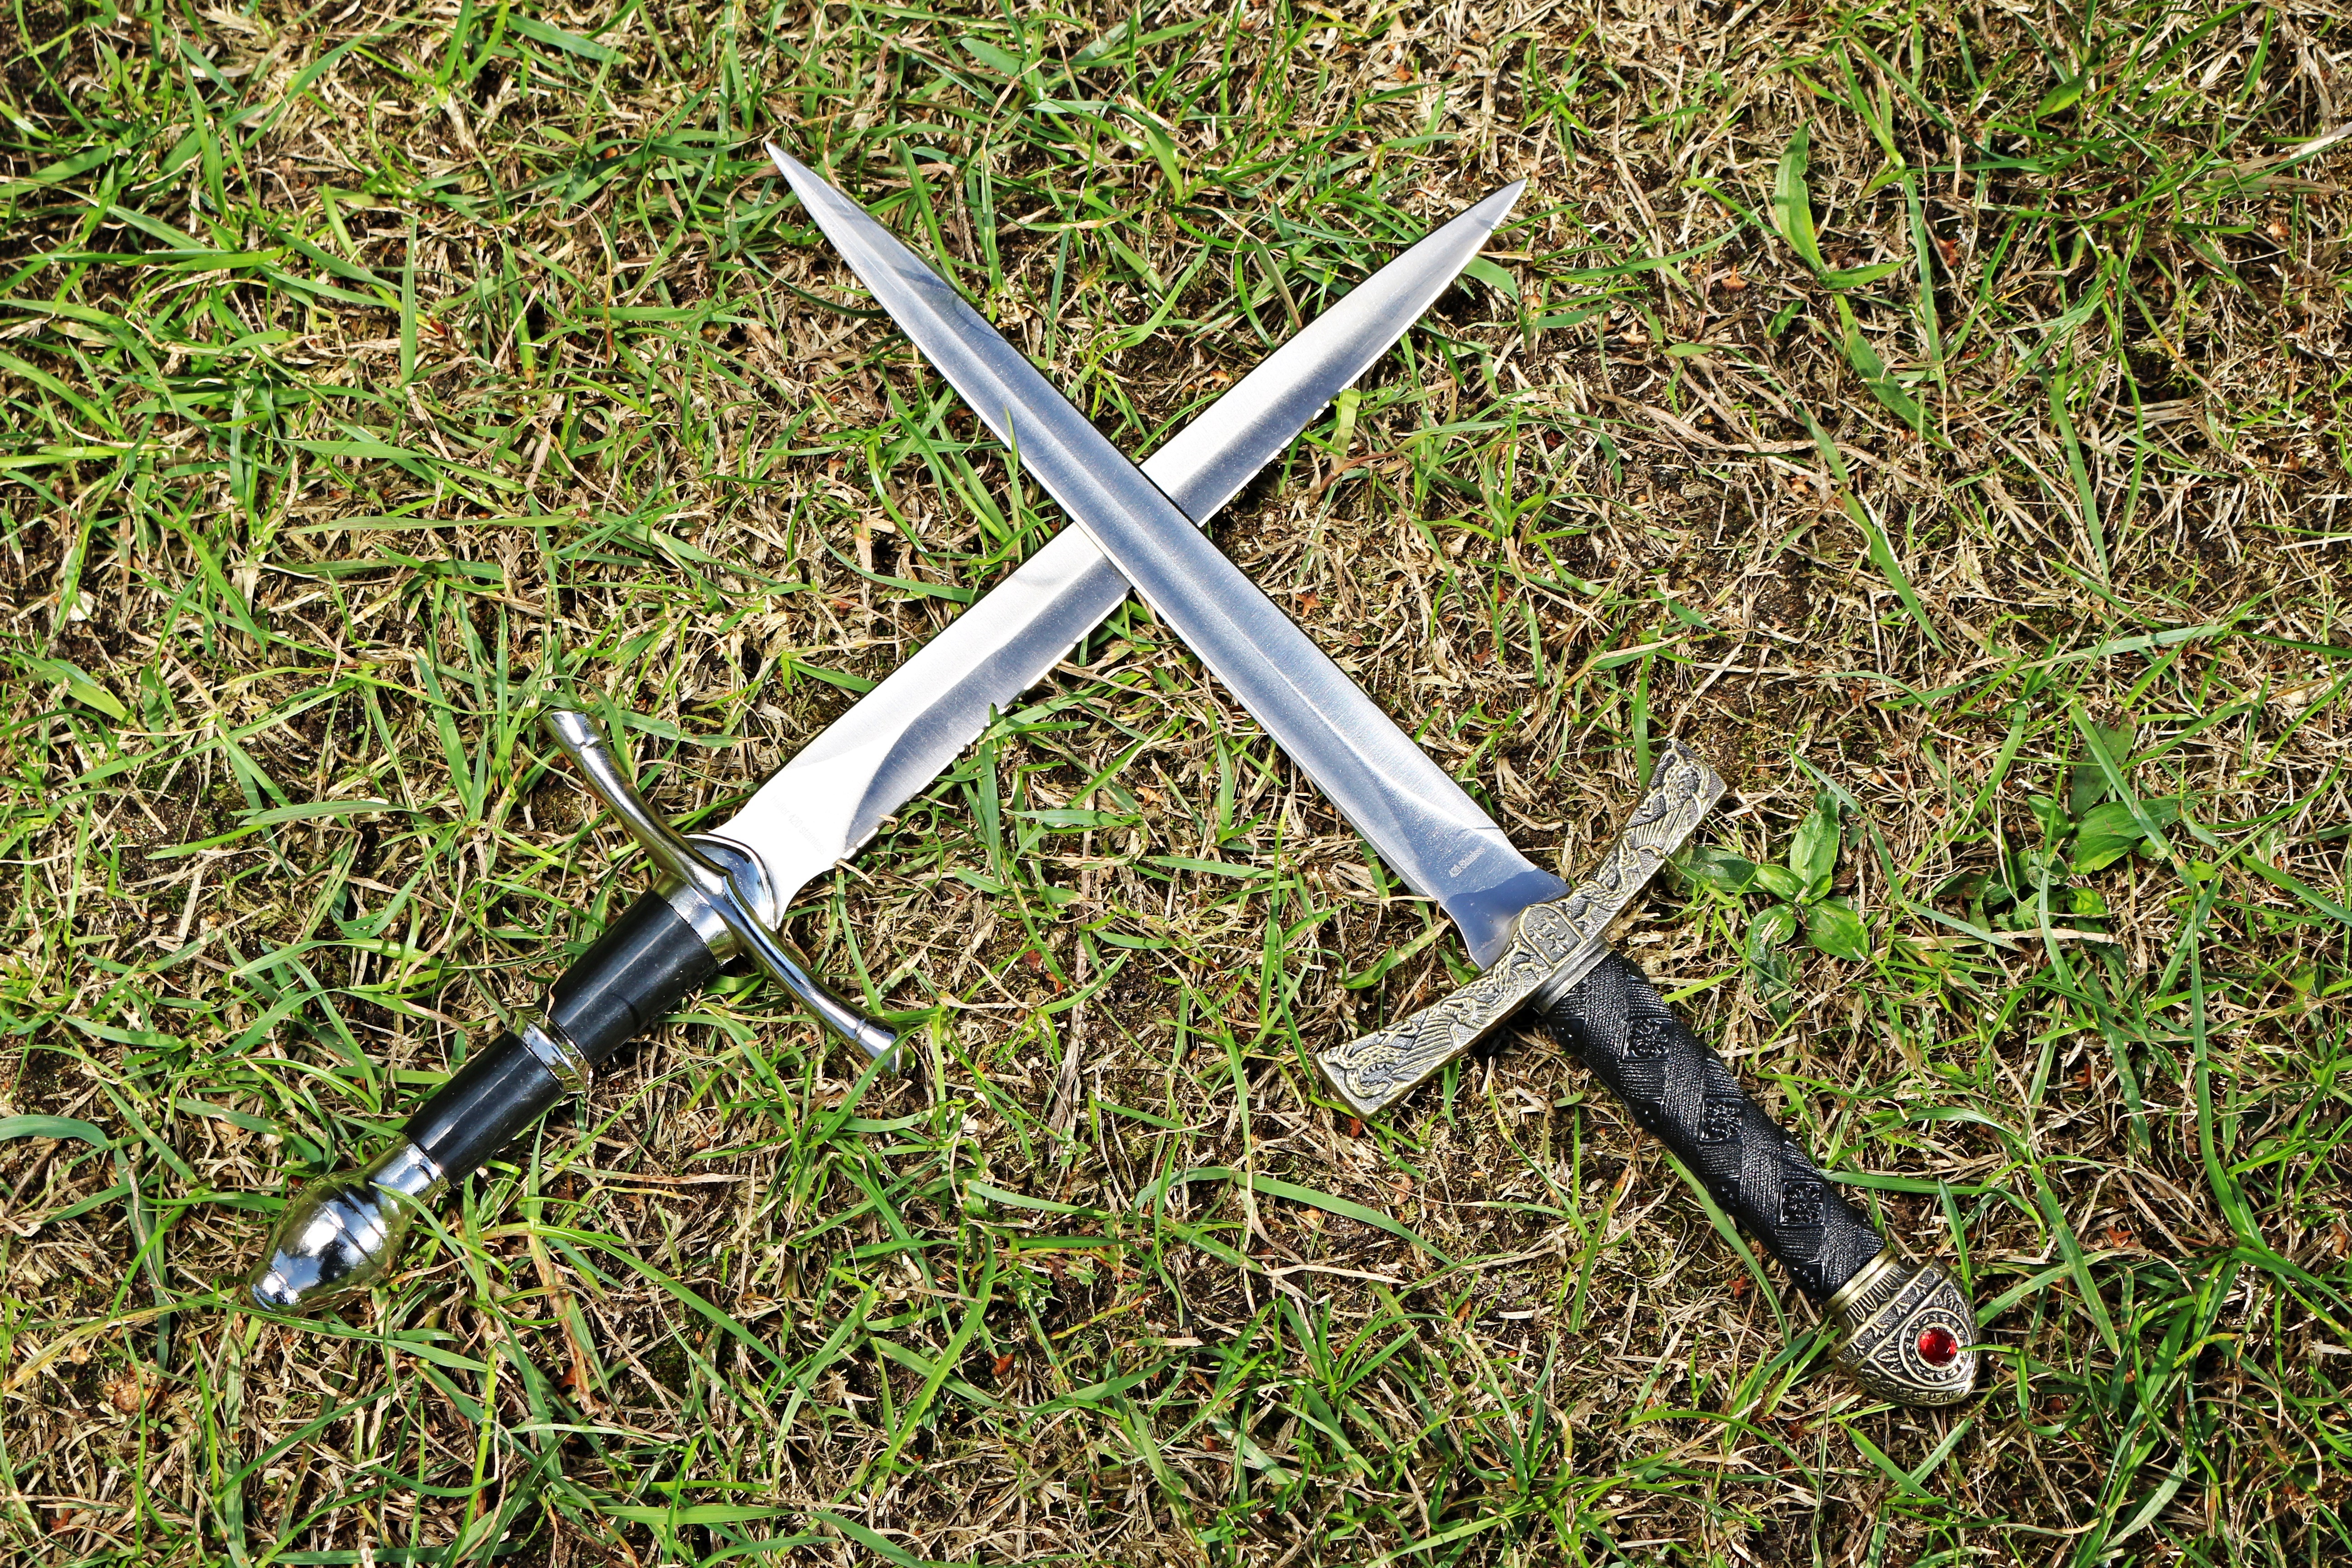
sharp, wing, lawn, metal, weapon, knife, sword, blade, middle ages, metallic, dagger, cold weapon